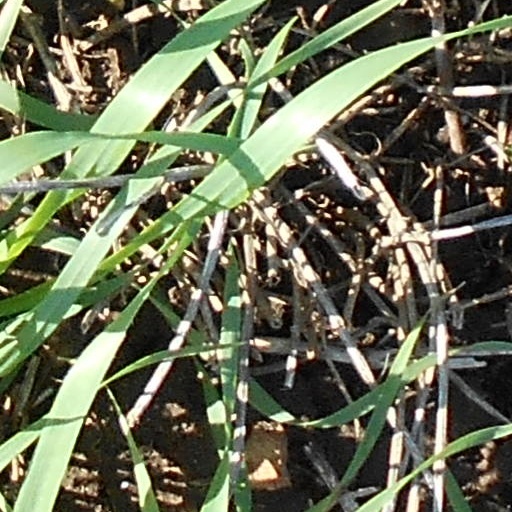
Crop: wheat